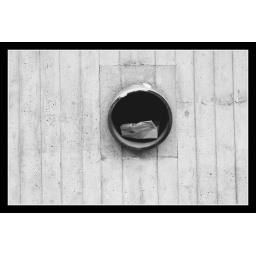
Various street scenes from walking around Oslo